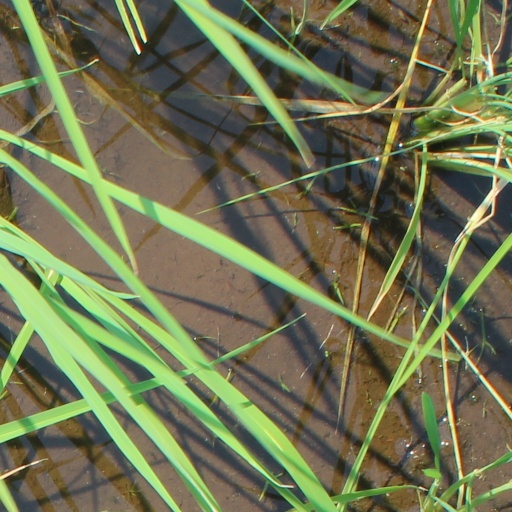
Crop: rice